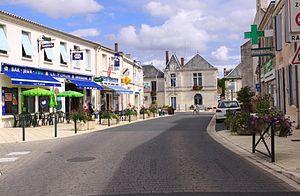
La rue de la République, le centre de l' agglomération et en arrière plan la mairie. Saint-Xandre (Communauté d' Agglomération de La Rochelle), Charente Maritime, France.
Saint-Xandre est une commune française, située dans le département de la Charente-Maritime.